Shabbat

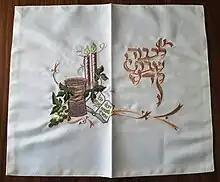
A challah cover with Hebrew inscription

Judaism accords Shabbat the status of a joyous holy day. In many ways, Jewish law gives Shabbat the status of being the most important holy day in the Hebrew calendar: